Anglo-Moroccan alliance

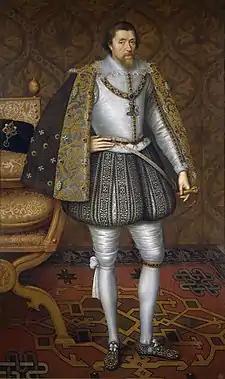
James I of England from the period 1603–1613, standing on an Oriental carpet, by Paul van Somer I (1576–1621).

Morocco had been falling into a state of anarchy following the death of Ahmed al-Mansur in 1603, and local warlords had been on the rise, making the alliance with the Sultanate less and less meaningful. James I also made peace with Spain upon his accession in 1603, with the Treaty of London. Relations continued under James I however, who sent his ambassador John Harrisson to Muley Zaydan in 1610 and again in 1613 and 1615 in order to obtain the release of English captives in Morocco. English privateers such as Jack Ward continued to prosper in collaboration with the Barbary states, including Morocco.